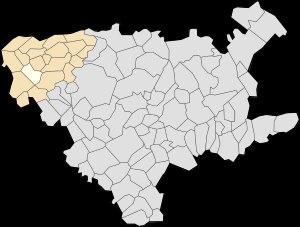
Rely est une commune française située dans le département du Pas-de-Calais en région Hauts-de-France.